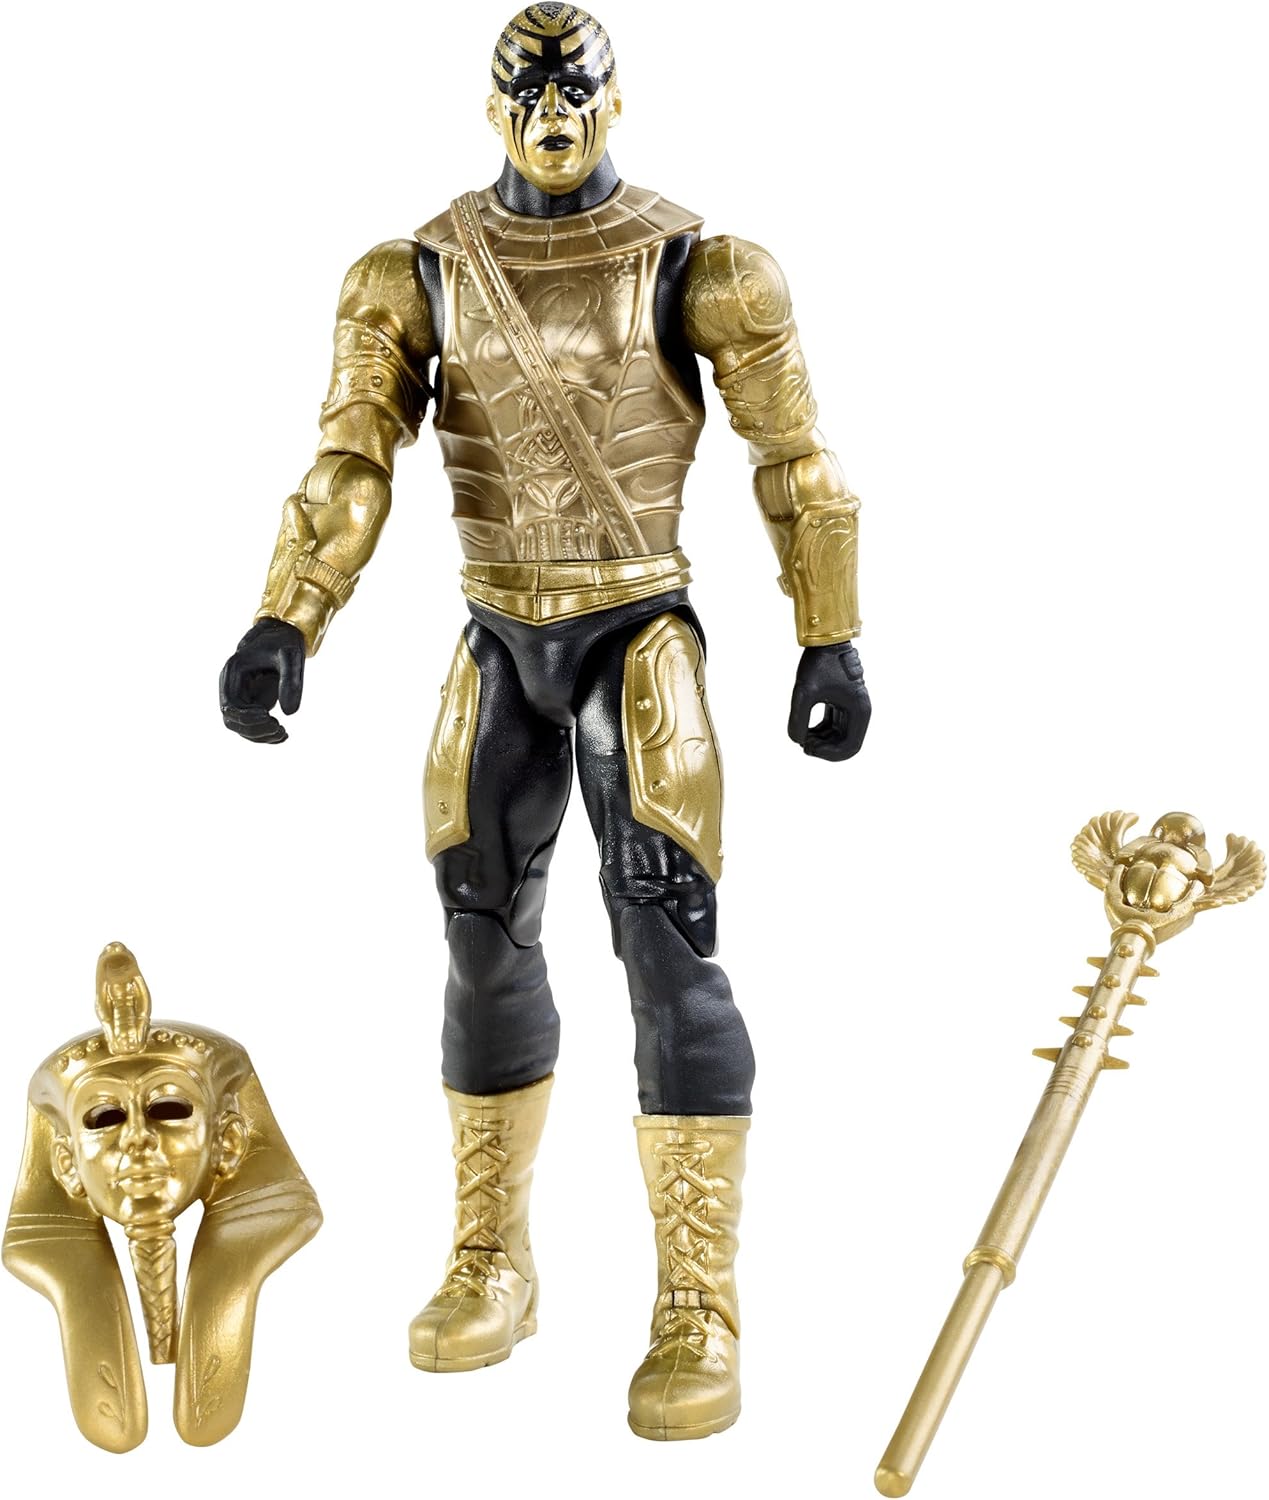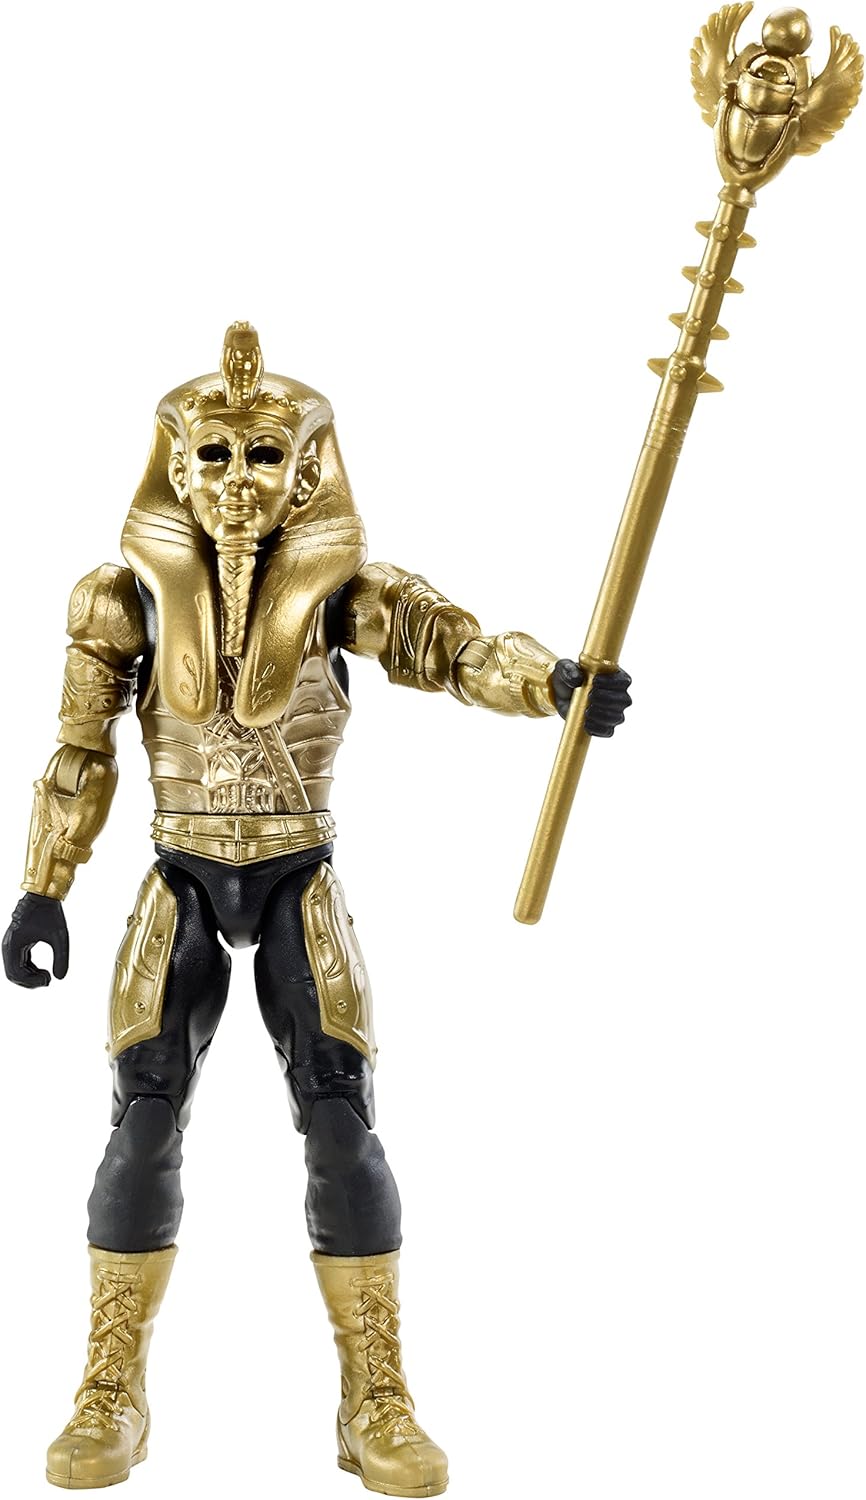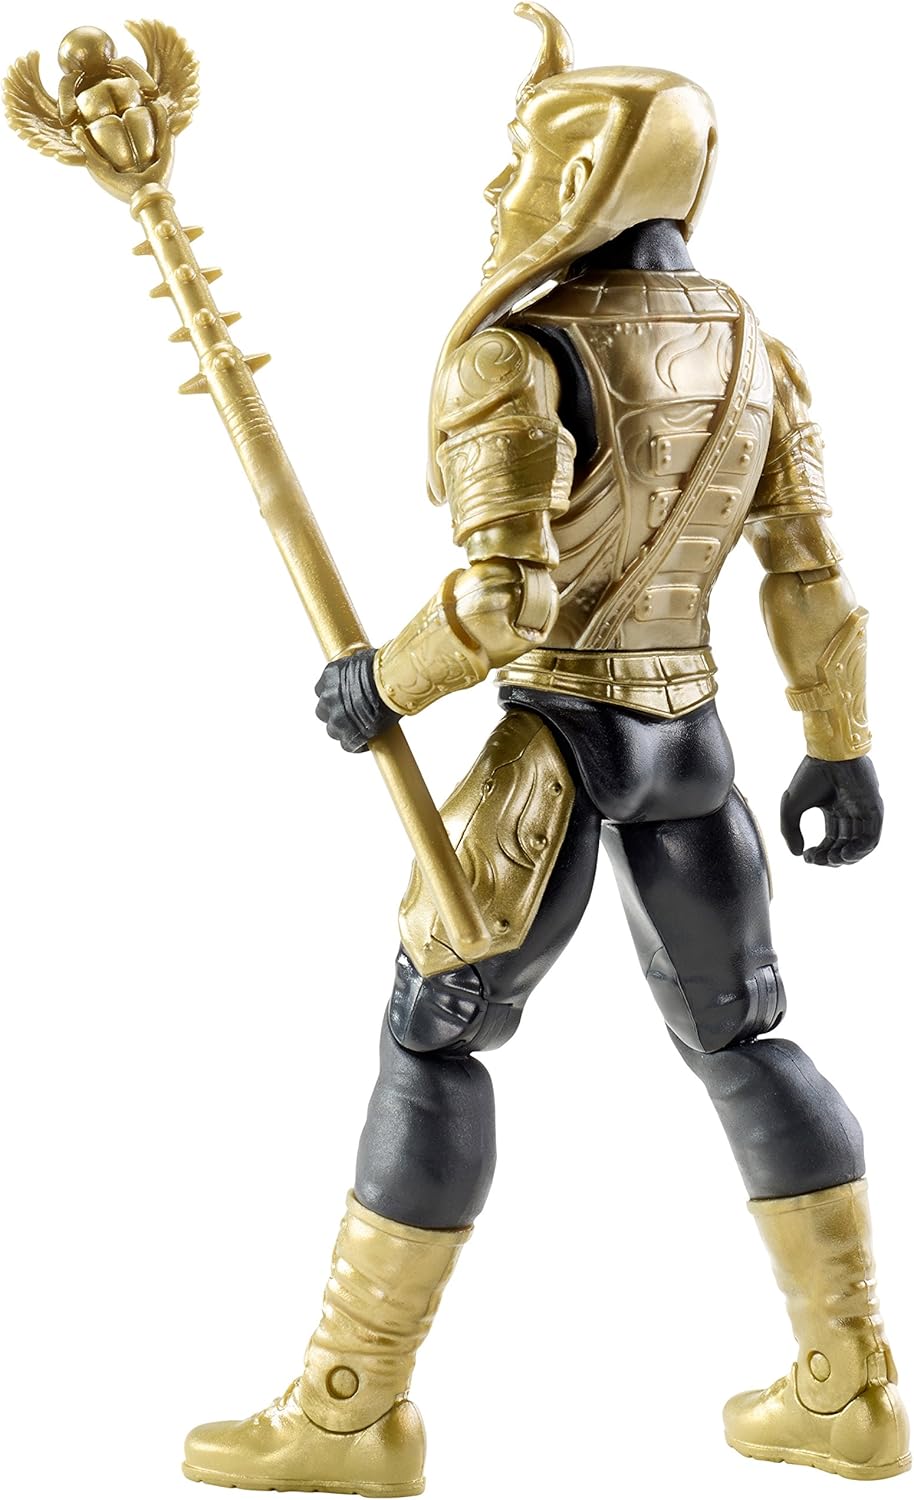
WWE Create A Superstar Goldust Figure
Category: Toys & Games
Get your favorite WWE Superstar ready for the ring! We've given kids the power to take one of their favorite WWE Superstars and fully customize his or her look. Mix and match body parts or choose from an assortment of battle gear for original kid-designed style. The included ring attire; battle accessories and removable tattoo decals are all compatible with other 6-inch Superstar figures (sold separately) for mix-and-match mash-ups throughout the line. Once your Superstar is ready for the ring; change his look up again -- the combinations are nearly unlimited! Each sold separately; subject to availability. Colors and decorations may vary.
Features: Take a WWE Superstar and get him ready for the ring however you want him to enter! | Mix and match gear; ring attire and body parts | Nearly unlimited combinations allow you to create your own WWE Superstar | Accessories and gear are compatible with other 6-inch WWE figures to mix and match through out the line | Lots of imaginative play for WWE fans